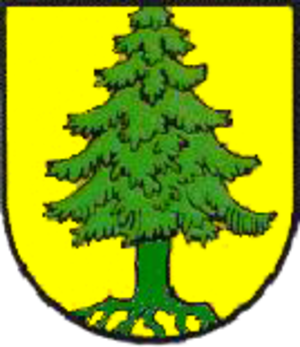
Tann (Rhön) est une municipalité allemande située dans le land de la Hesse et l'arrondissement de Fulda.